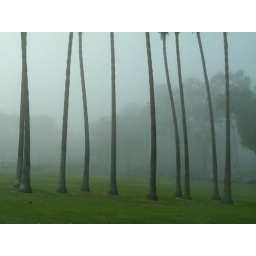
palm trees in the fog at the beach at San Someplace, CA